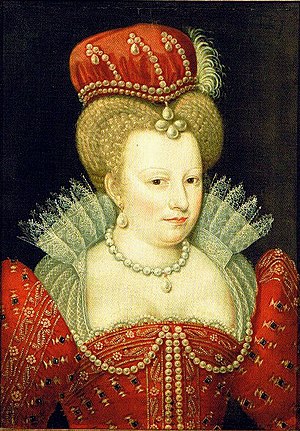
Frankrigs dronninger / Huset Capet / Huset Bourbon
Dette er en liste over de kvinder, der har været dronninger eller kejserinder i det franske monarki. Alle Frankrigs monarker var mandlige, selvom nogle kvinder har styret Frankrig som regenter.